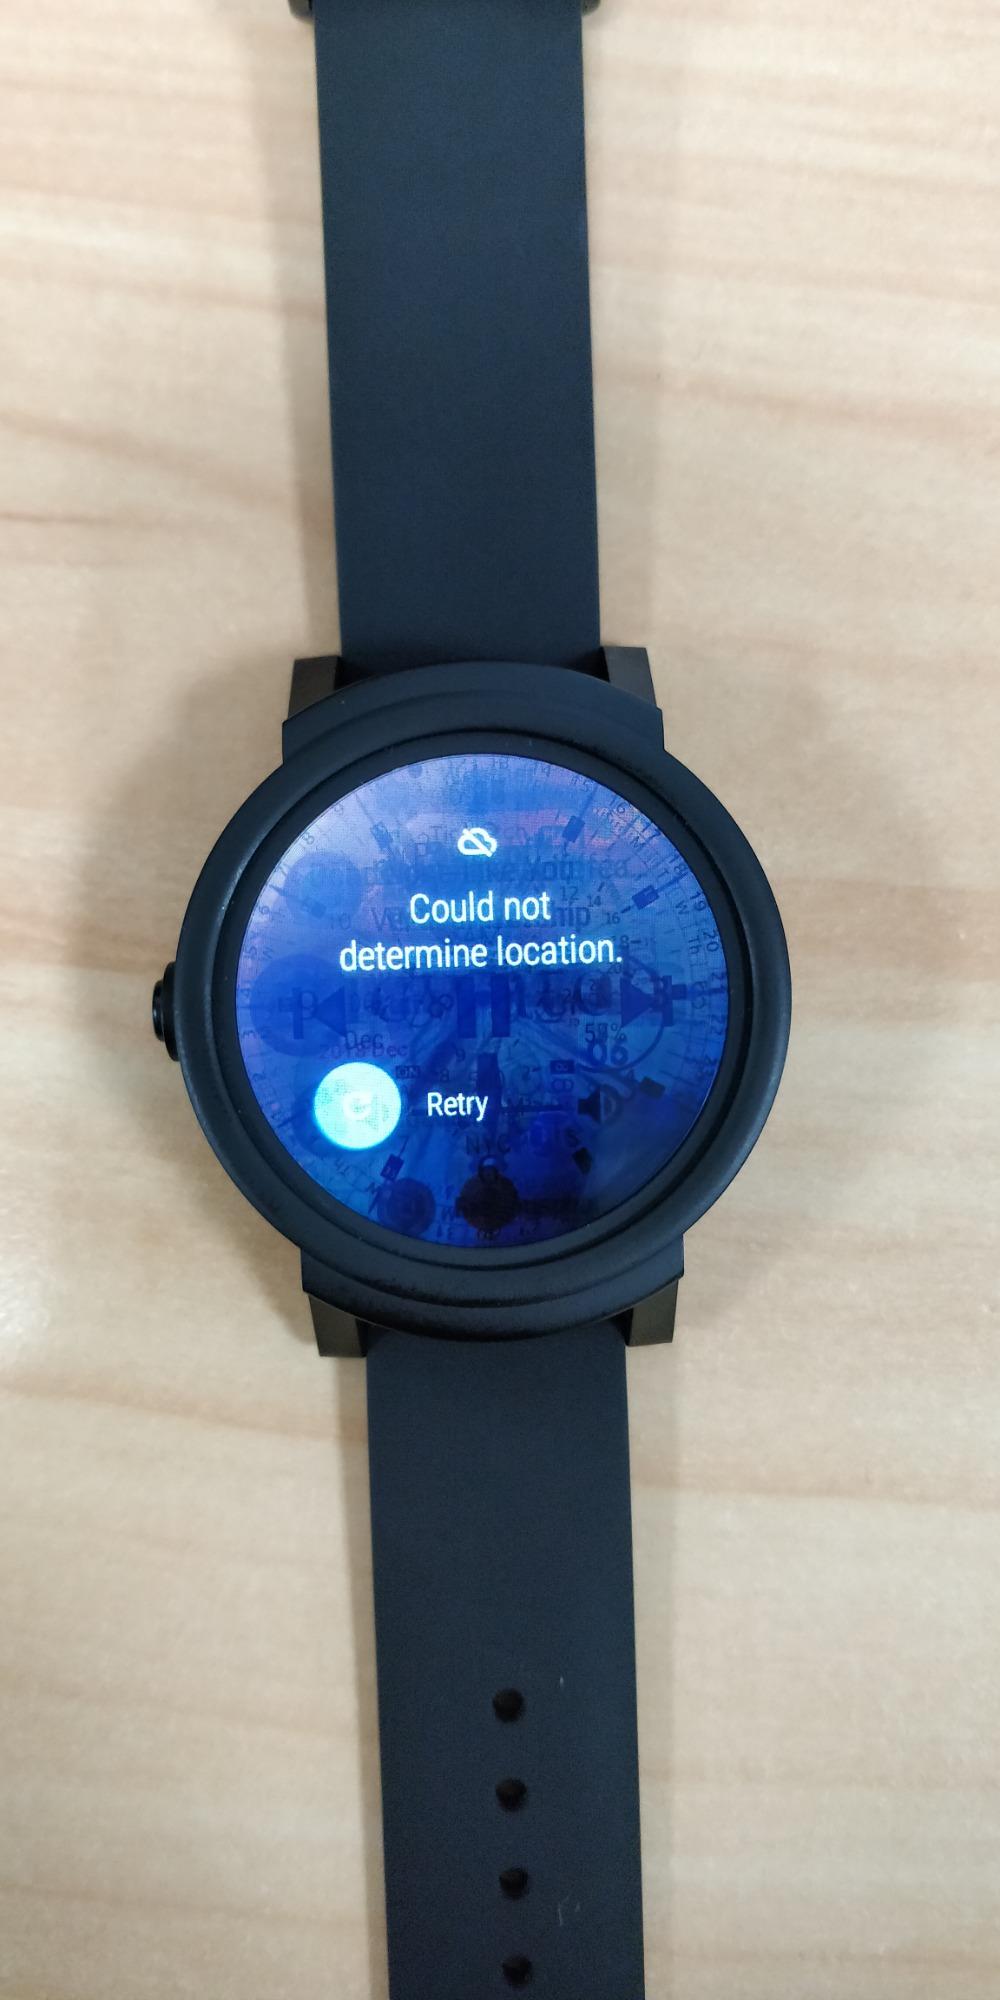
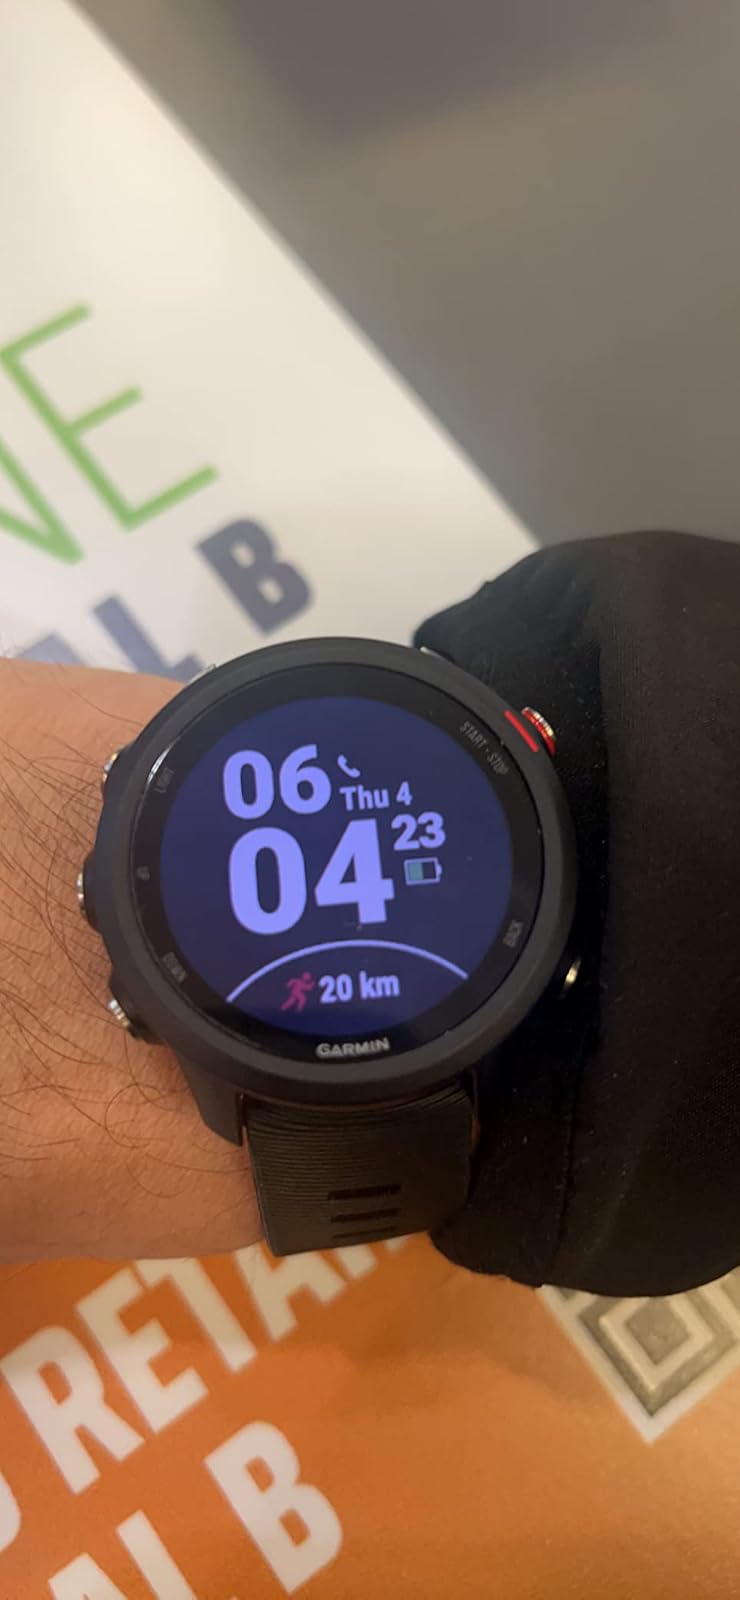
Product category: smartwatch
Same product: no